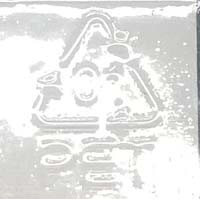
Plastic recycling code class: 1_polyethylene_PET